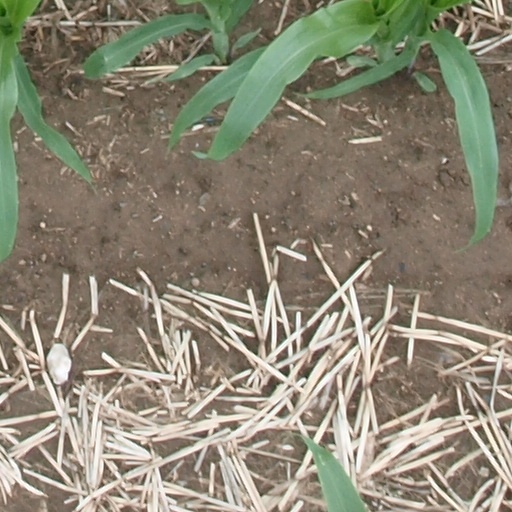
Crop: maize; corn